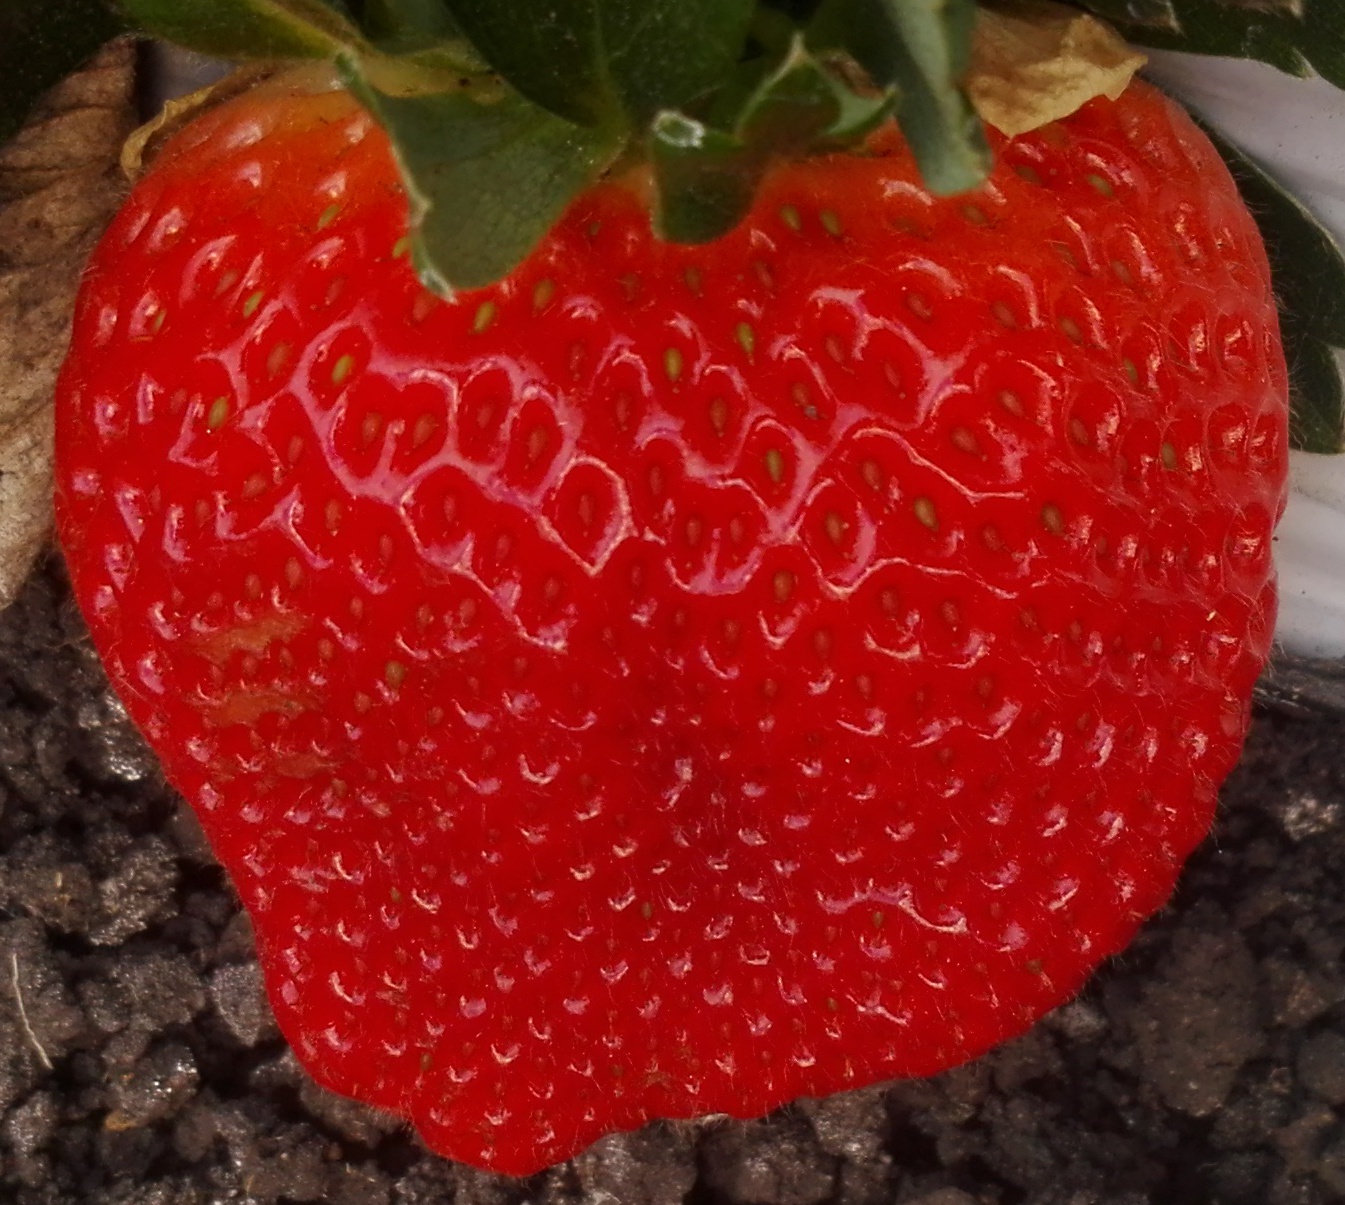
Label: Strawberry